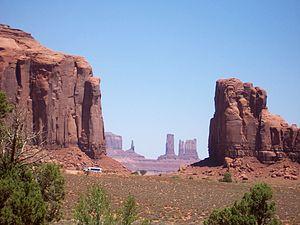
Monument Valley est un site naturel américain situé à la frontière entre l'Arizona et l'Utah, proche du Four Corners.